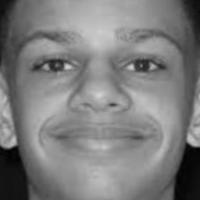
Age group: age 11-20